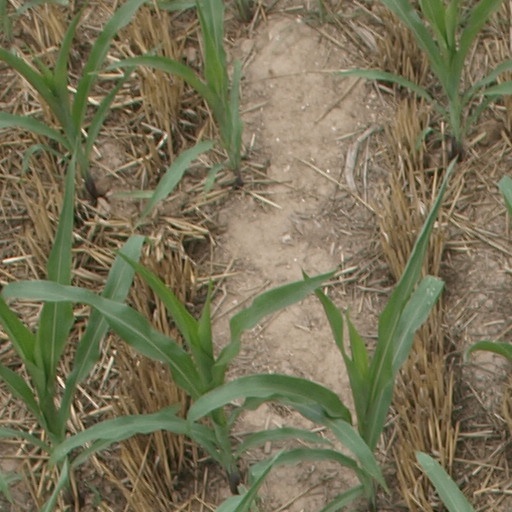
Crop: maize; corn